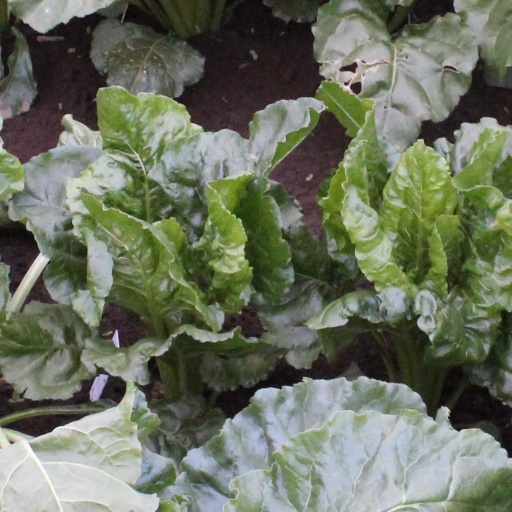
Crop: sugar beet